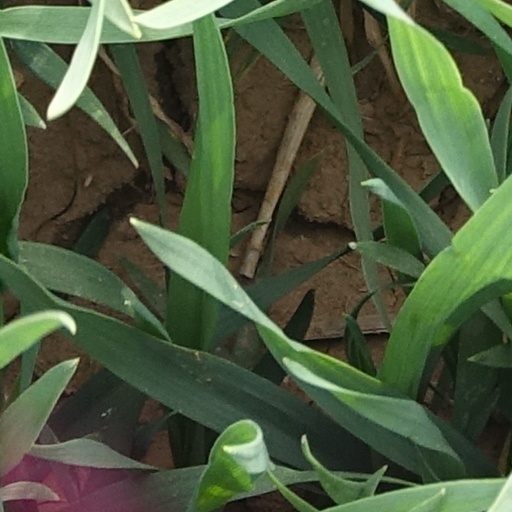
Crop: wheat